Palazzo Testa

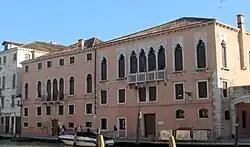
Palazzo Testa

Palazzo Testa is a small Gothic palace in Venice, Italy, located in the Cannaregio district and overlooking the Canale di Cannaregio.